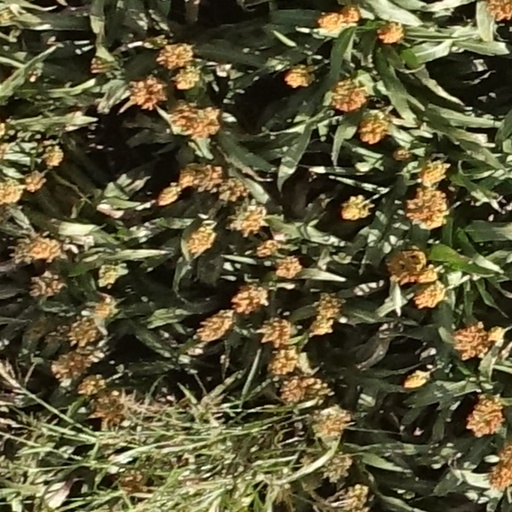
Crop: sorghum